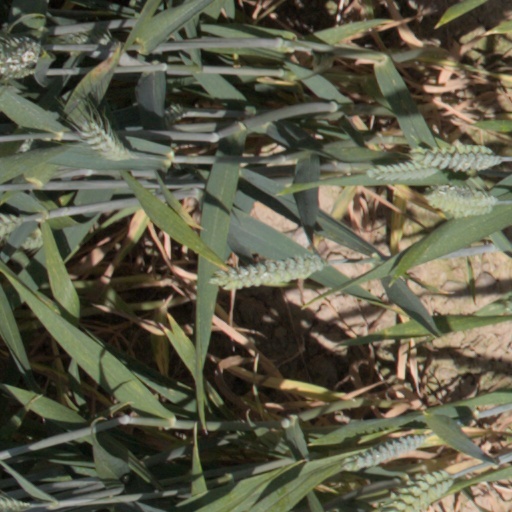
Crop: wheat